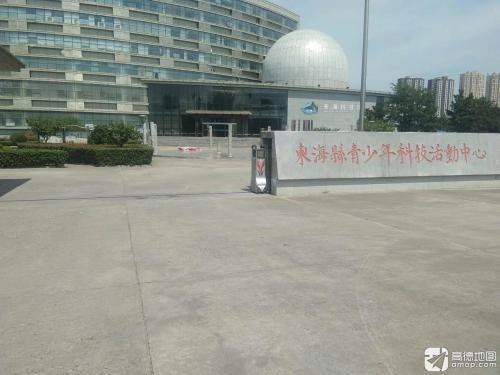
地标名称：东海科技馆
所在城市：连云港市·东海县